Plateros, Zacatecas

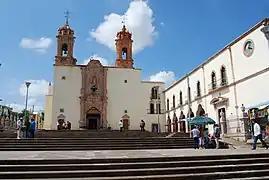
Sanctuary of the Niño de Atocha in Plateros

Plateros is a mining town in the state of Zacatecas, Mexico. It was founded as San Demetrio in 1566 and renamed by 1621. Located within the town is an important pilgrimage, the Sanctuary of Santo Niño de Atocha.